John Gellibrand

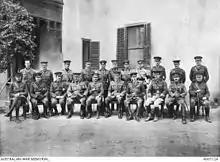
Group portrait of 1st Division staff Officers at Mena Camp, December 1914. Gellibrand is in the front row, third from the left.

On 26 May 1900, Gellibrand was promoted to captain in the newly raised 3rd Battalion of the Manchester Regiment, joining his new command at Aldershot on 29 November 1900, where his second daughter, Cynthia Lloyd was born on 22 June 1901. On 28 July 1902, the battalion moved to St Helena where its primary task was guarding of the 6,000 Boer prisoners of war there. These were released when the war ended in May 1902, and most of the battalion moved to Middelburg, in South Africa. Gellibrand remained on St Helena, where he became a justice of the peace and garrison adjutant, until he too left for South Africa on 5 January 1904, becoming adjutant on 24 January. The announcement in July 1904 that the 3rd and 4th Battalions of the Manchester Regiment were to be disbanded ended any prospect of further promotion in the near future. In August 1905, Gellibrand passed the staff college entrance exam, and he embarked for England with his family on 28 December. He entered the Staff College, Camberley, in January 1906. He graduated on 2 December 1907. Staff college was normally followed by a staff posting, and in March 1908 he was informed by the commandant of the college, Brigadier General Henry Wilson, that his next posting would be to Ceylon, as Deputy Assistant Adjutant and Quartermaster General (DAA & QMG) on the staff of the garrison commander.